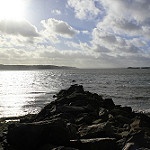
Label: sea